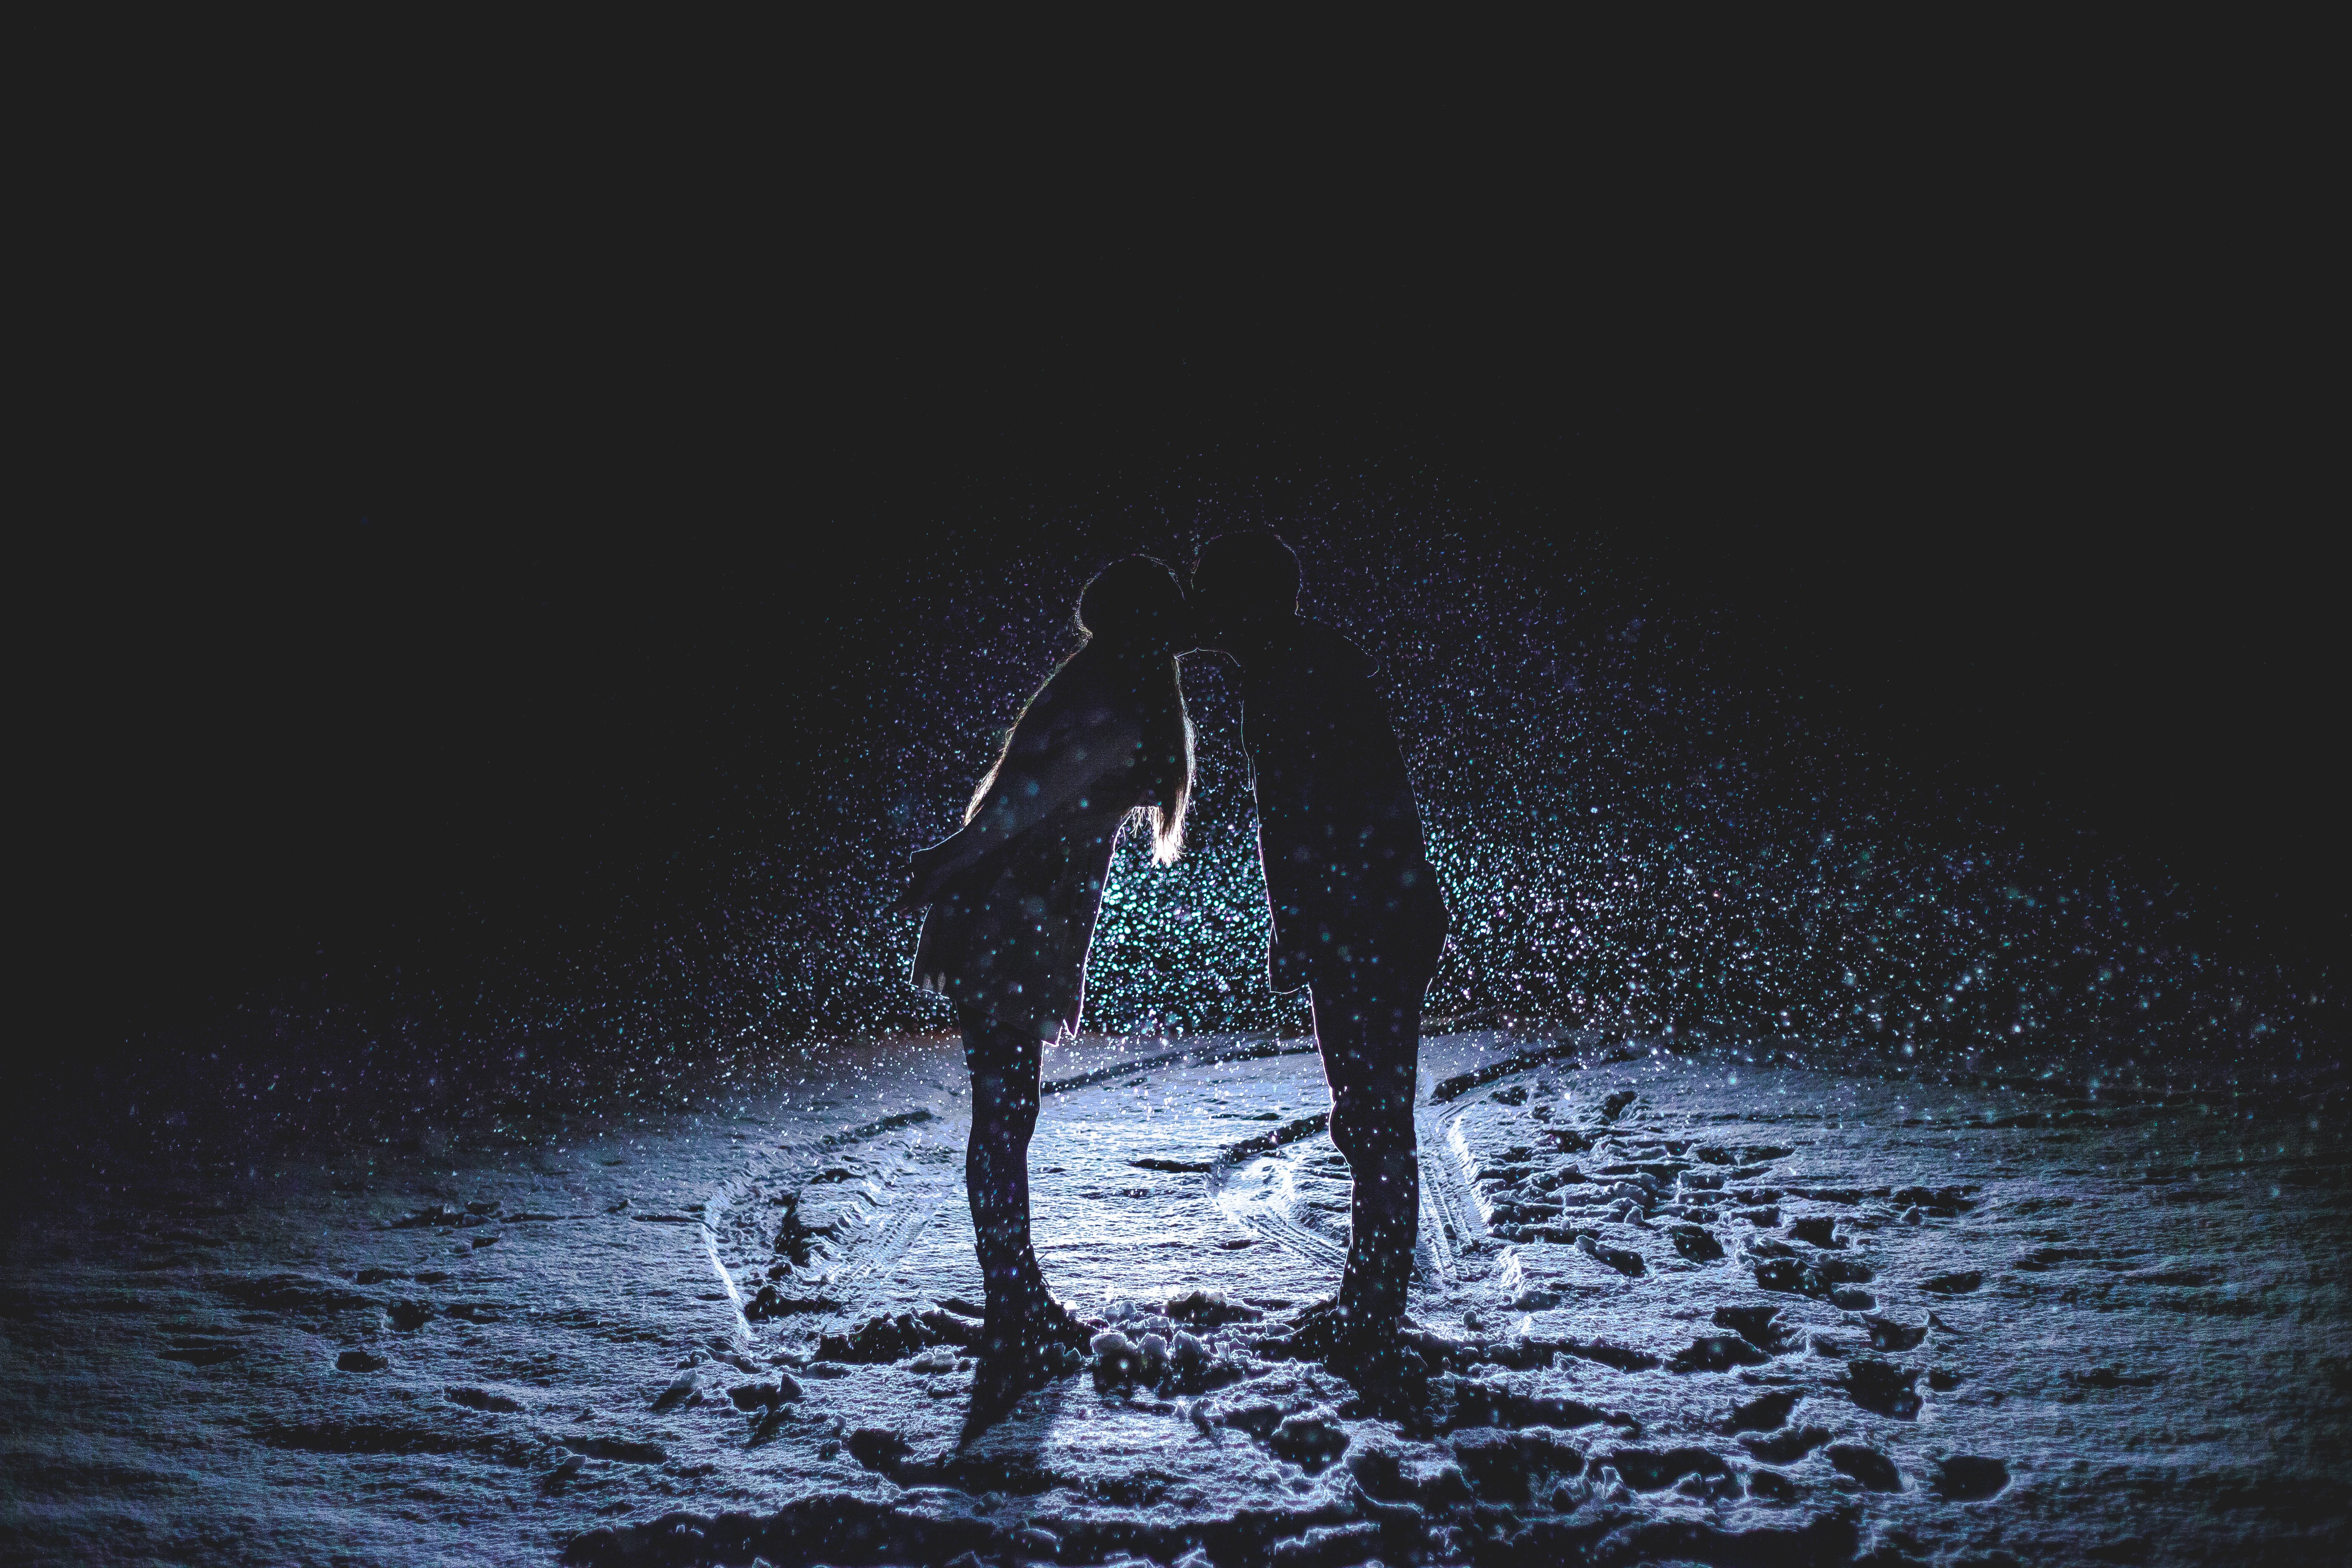
silhouette, snow, winter, light, black and white, people, photography, wave, love, reflection, kiss, couple, darkness, black, kissing, footprints, monochrome photography, computer wallpaper